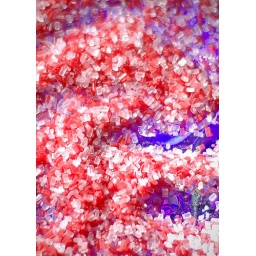
Colored sugar on glass plate set above glass bowl with little purple lights. SB800 camera left with snoot